Sindhudurg district

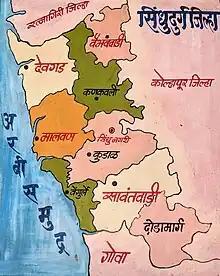
Map of Sindhudurg district with its "talukas"

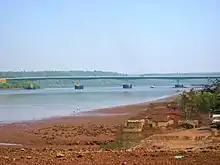
Tirlot Bridge, north of Amberi

Sindhudurg district (Marathi pronunciation: ]) is an administrative district of the Konkan division in India, which was carved out of the erstwhile Ratnagiri district. The district headquarters are located at Oros. The district occupies an area of approximately 5,207 km and has a population of 849,651, of which 12.59% were urban (as of 2011). As of 2011, it is the least populous district of Maharashtra (out of 36).